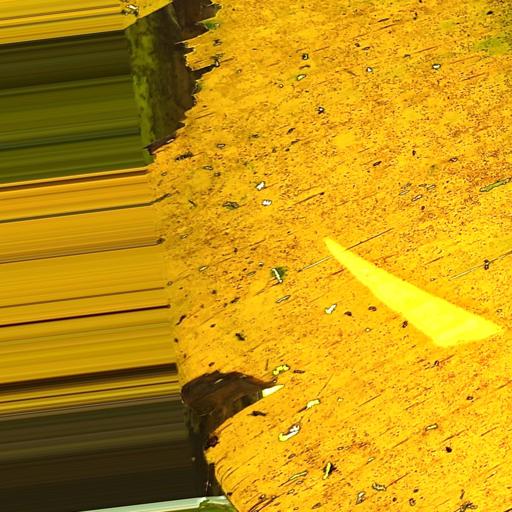
Label: panama_disease